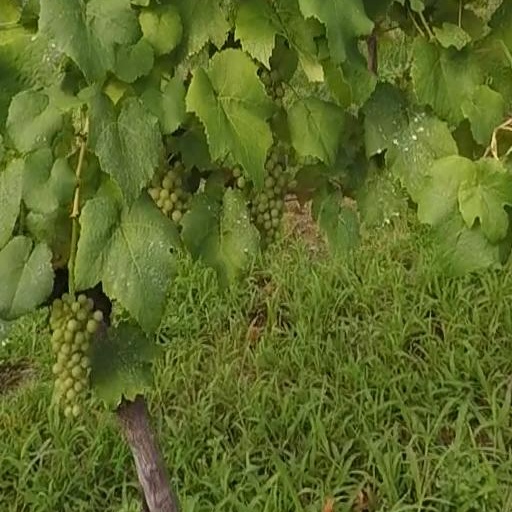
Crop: grape